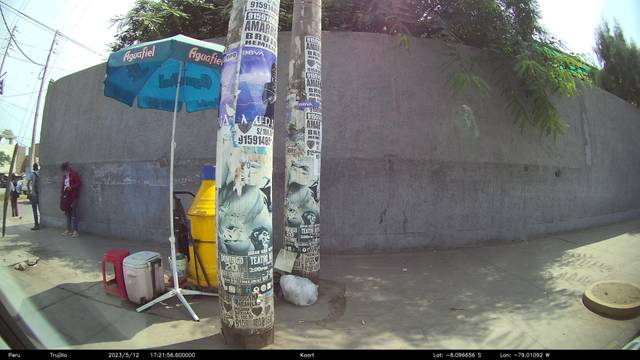
Region: Peru
Coordinates: -8.097, -79.011